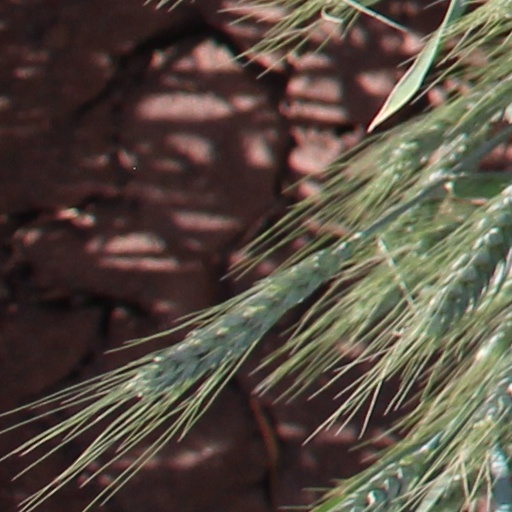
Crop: wheat